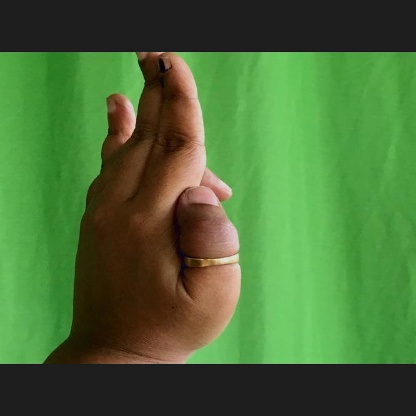
Mudra: Ardhapathaka